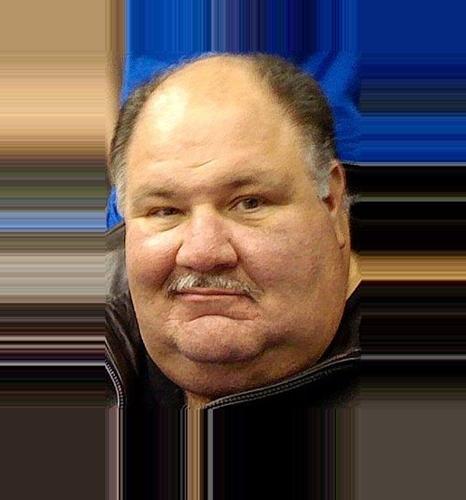
Age: 50